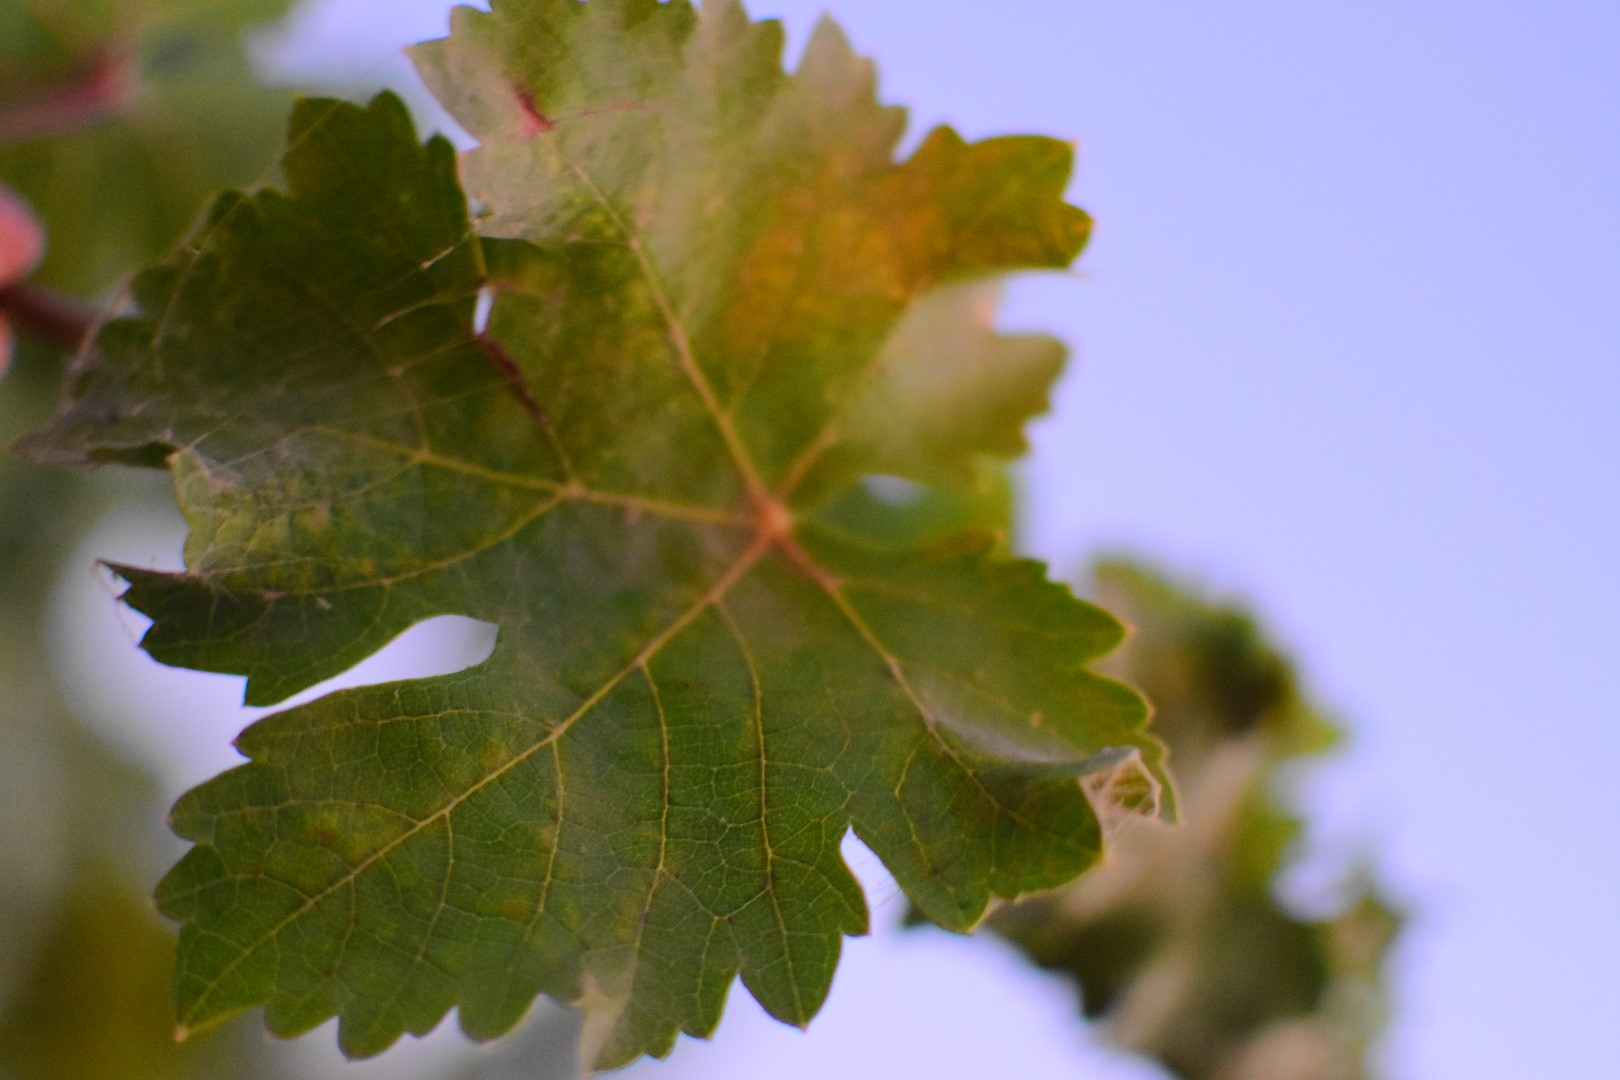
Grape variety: Aswud Balad